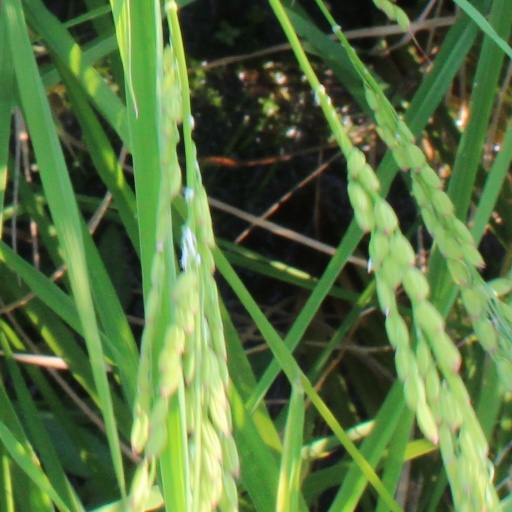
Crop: rice